Out of Sight (novel)

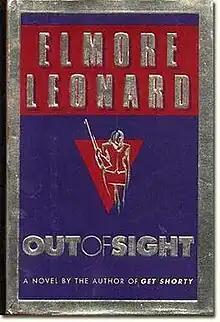
First edition (publ. Delacorte Press)

Out of Sight is a 1996 crime fiction novel by Elmore Leonard.